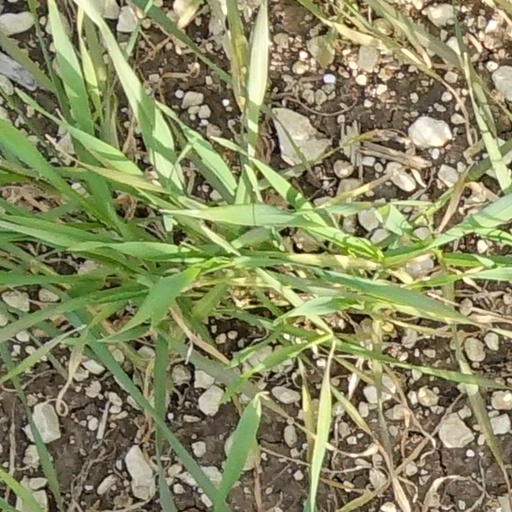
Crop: wheat